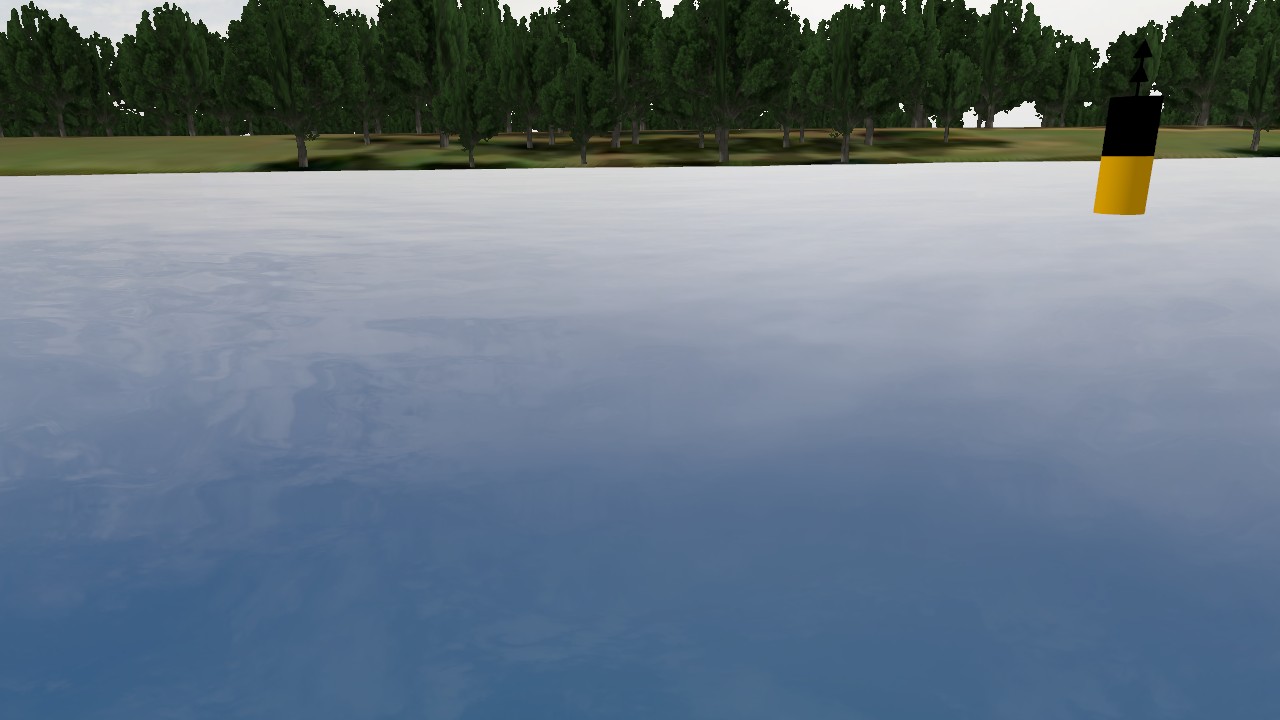
Label: cardinal_north
Descriptions: top half black, bottom half yellow ||| two cones with apexes pointing upward on the buoy top mark ||| black on top, yellow on bottom, two horizontal bands ||| two black cones with peaks upward on the buoy top mark